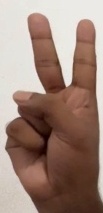
ASL sign: 2